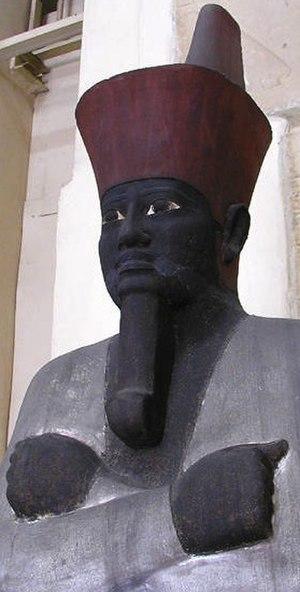
La couronne Decheret est une couronne rouge plate à fond relevé dont l'origine remonte aux souverains du royaume du Nord de l'Égypte de la période prédynastique. Elle est associée au dieu Horus. De la partie arrière de cette couronne surgit une tige en spirale incurvée vers l'avant, nommée khabet.
Le Pschent est le nom grec de la double couronne portée par les pharaons de l'Égypte antique. Elle est formée de l'enchâssement de deux couronnes distinctes :
Les couronnes dans l'Égypte antique sont des attributs du pharaon, mais aussi des dieux. La plupart n'étaient portées par le pharaon que lors de cérémonies, la frontière entre les couronnes royales et divines n'étant pas imperméable. Sur le devant de celles-ci se dresse souvent l'uræus.
La couronne Hedjet « la Blanche, la Brillante » est une couronne blanche originaire de la Haute-Égypte au temps de l'Égypte antique.